Scotty Wood Stadium

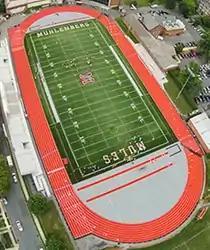
Aerial view of Scotty Wood Stadium in December 2017

Scotty Wood Stadium is the college football, field hockey, and track and field stadium of Muhlenberg College in Allentown, Pennsylvania. The college's athletics teams are known as the Muhlenberg Mules.